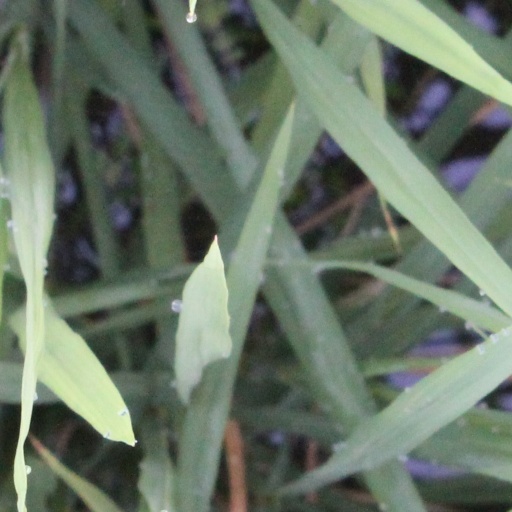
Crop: rice